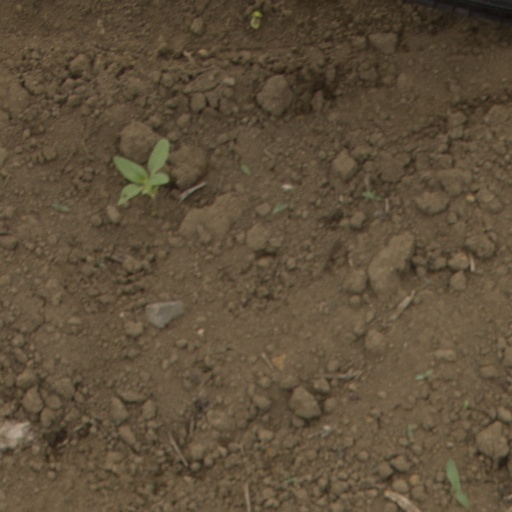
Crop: Jerusalem artichoke